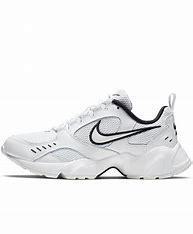
Brand: Nike
Model: Air Heights